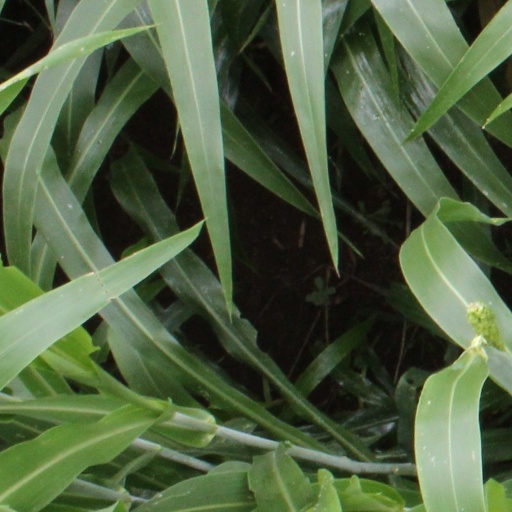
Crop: sorghum